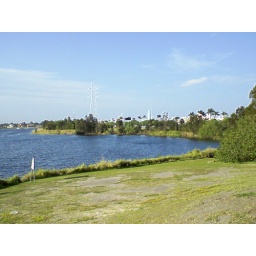
The Q1 tower of Gold Coast along with other tall buildings can be seen in the background.